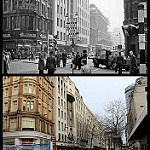
Scene: Outdoor